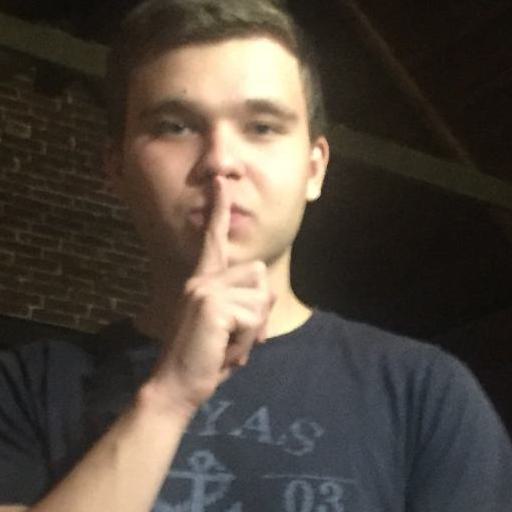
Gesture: mute